Fritz Thurm

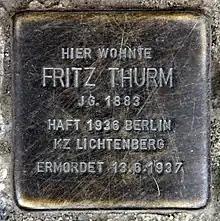
Stolperstein at Thurm's house, Kreutzigerstrasse 28, Berlin Friedrichshain

As a leading member of the underground SPD party executive in Berlin Thurm distributed illegal publications and was arrested in autumn 1933. After his release in spring 1934 Thurm remained unemployed.